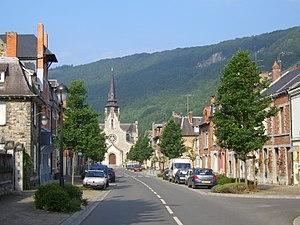
Haybes est une commune française, située dans le département des Ardennes en région Grand Est.